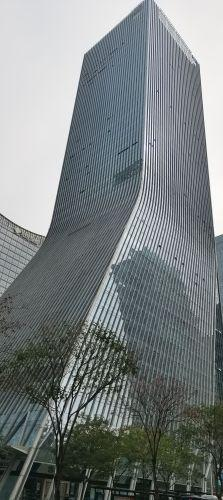
地标名称：卓越后海中心
所在城市：深圳市·南山区